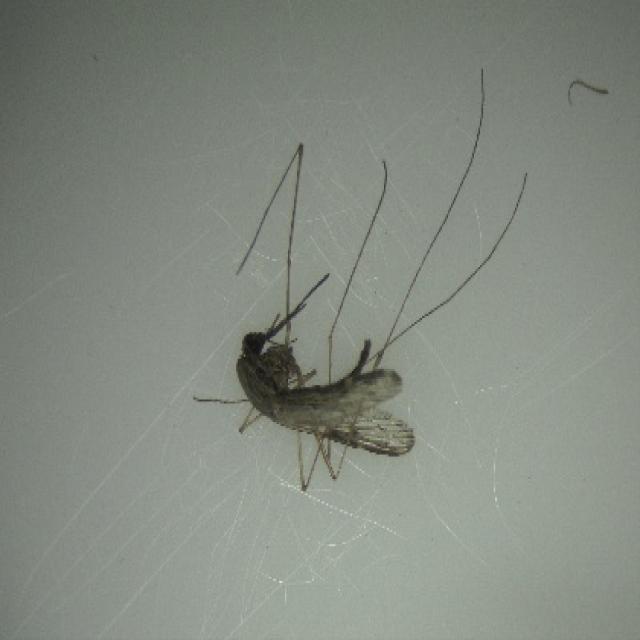
Species: anopheles_sinensis